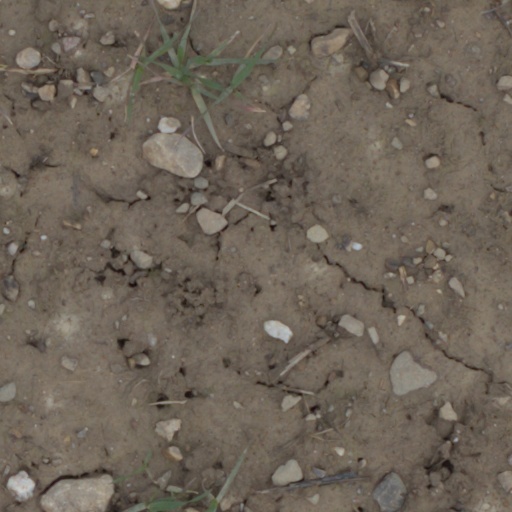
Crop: wheat